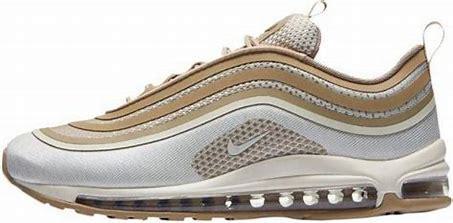
Brand: Nike
Model: Air Max 97 Ultra 17